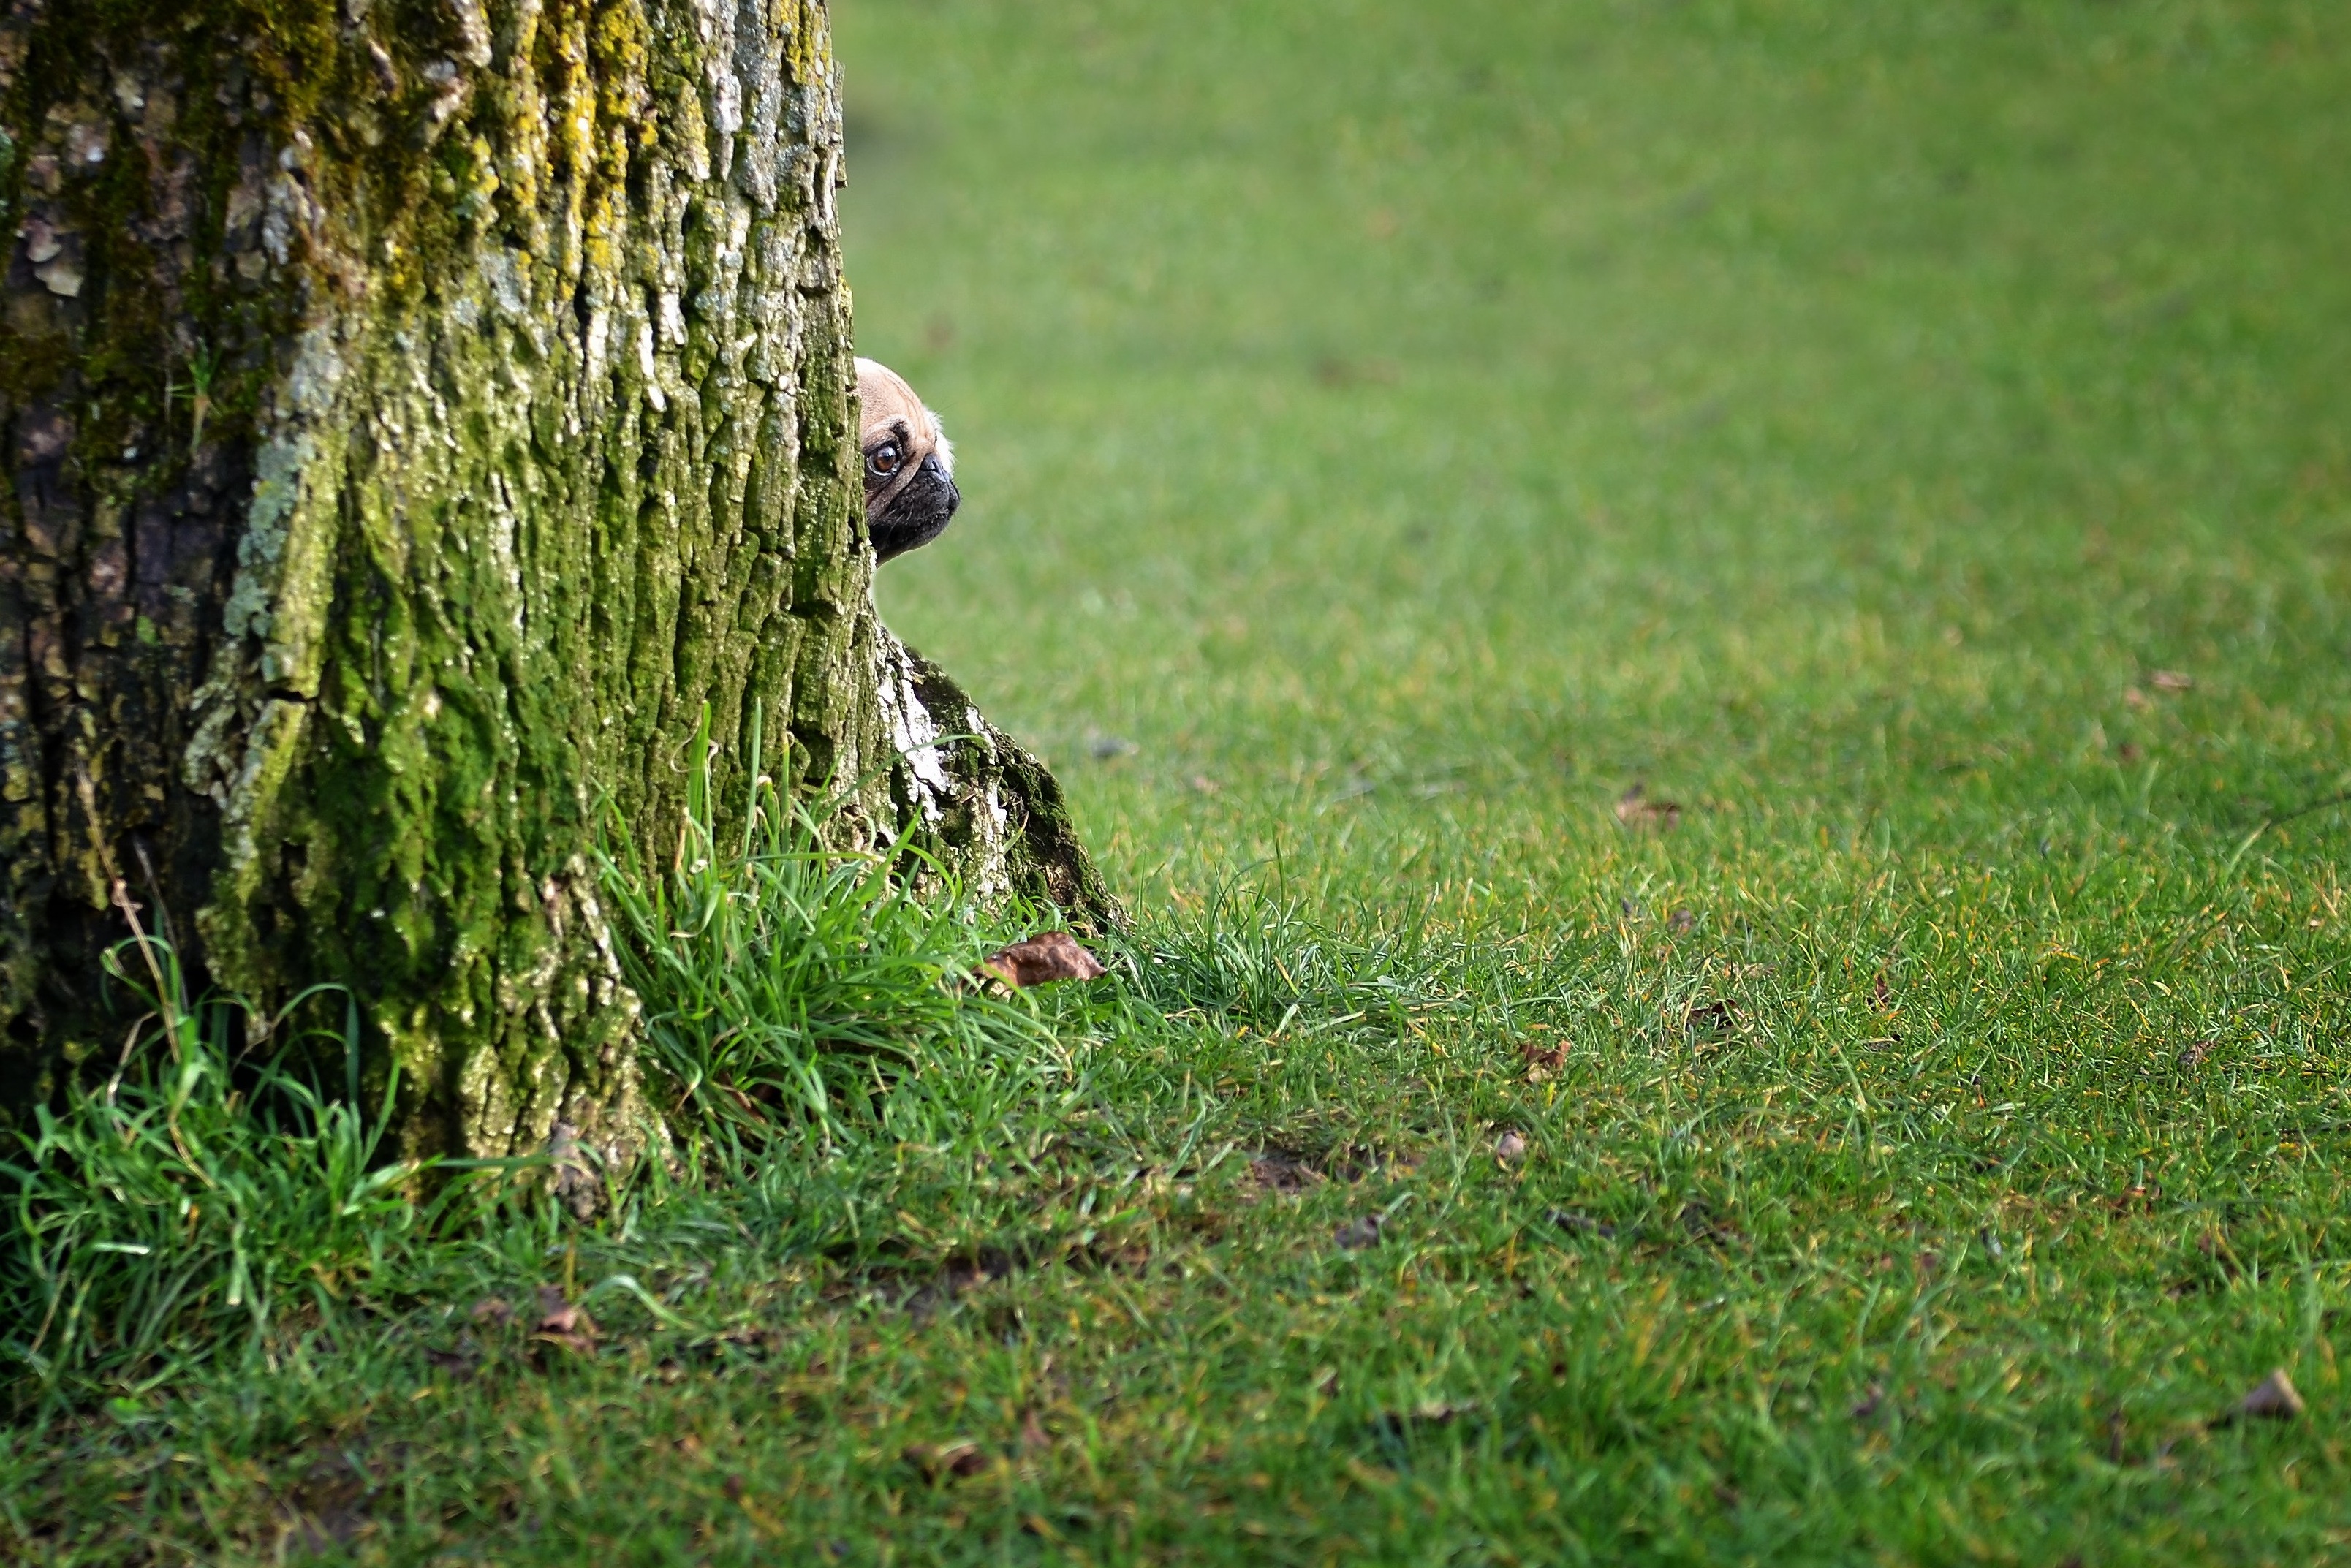
tree, nature, forest, grass, bird, plant, lawn, meadow, leaf, puppy, dog, animal, wildlife, pet, green, autumn, park, together, fauna, funny, woodland, habitat, terrier, natural environment